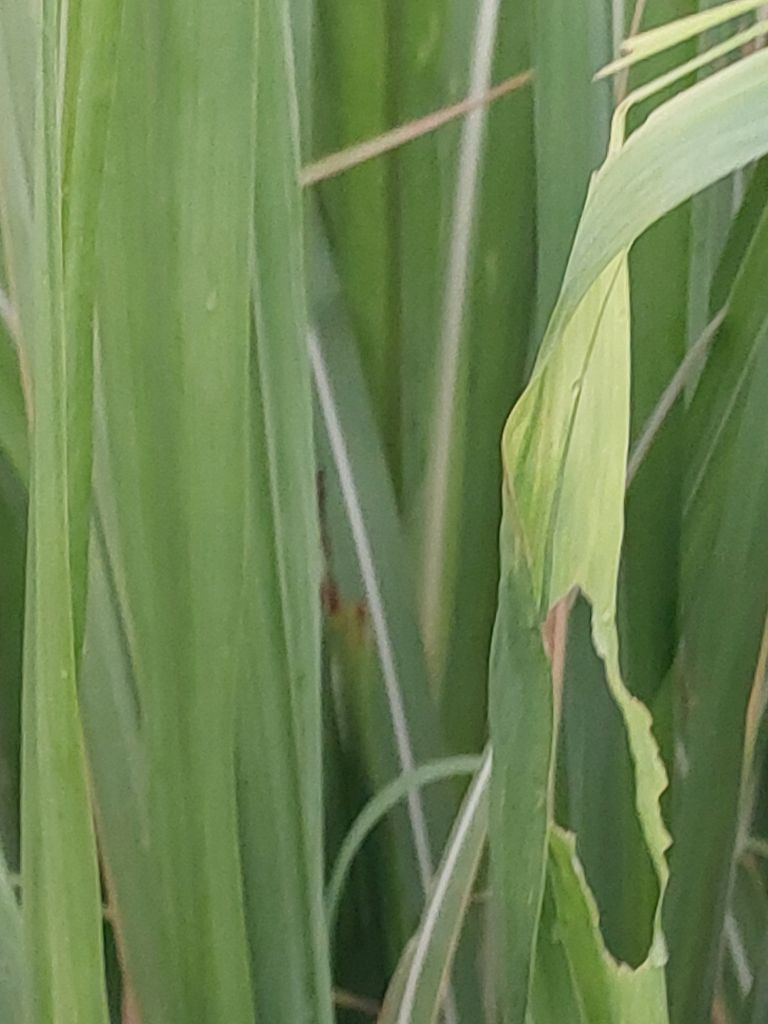
Label: Pokkah Boeng